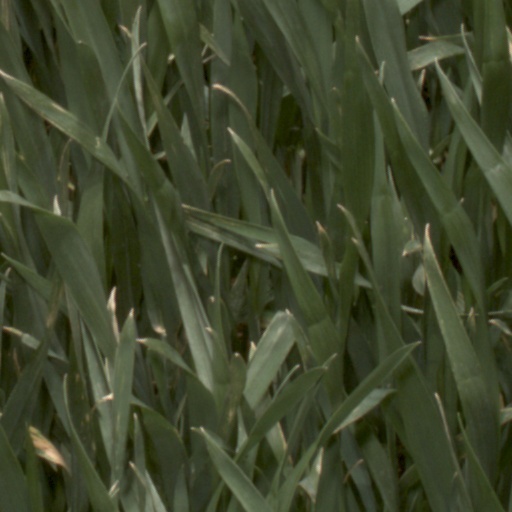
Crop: wheat